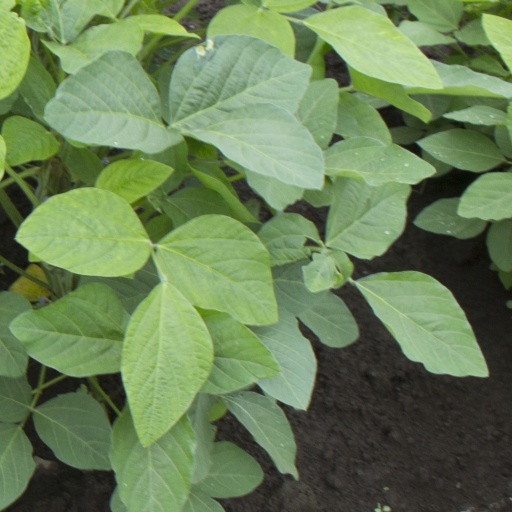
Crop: soybean